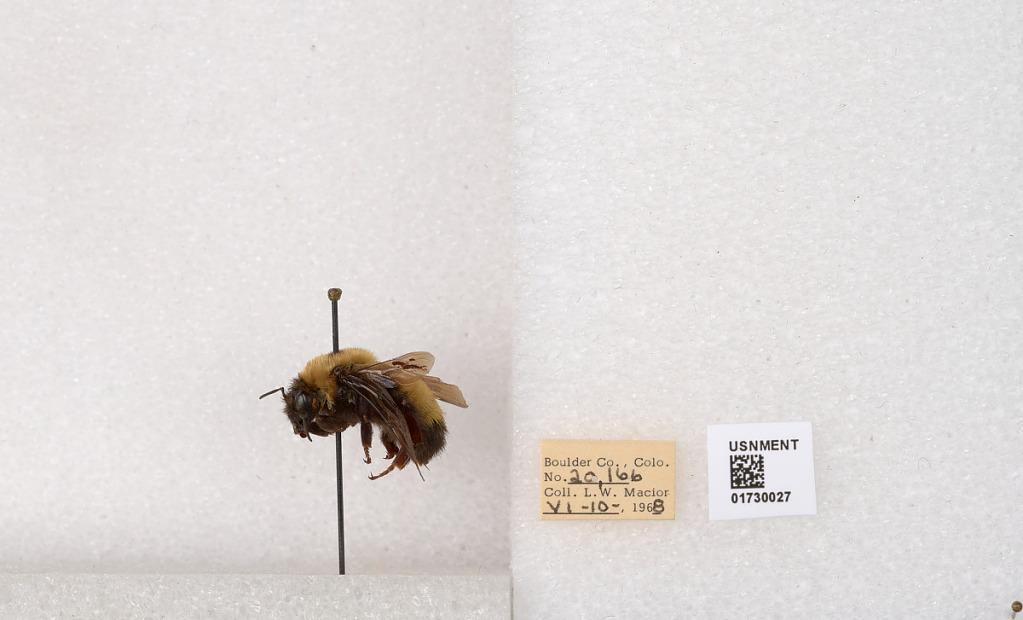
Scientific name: Bombus (Bombus) nevadensis Cresson